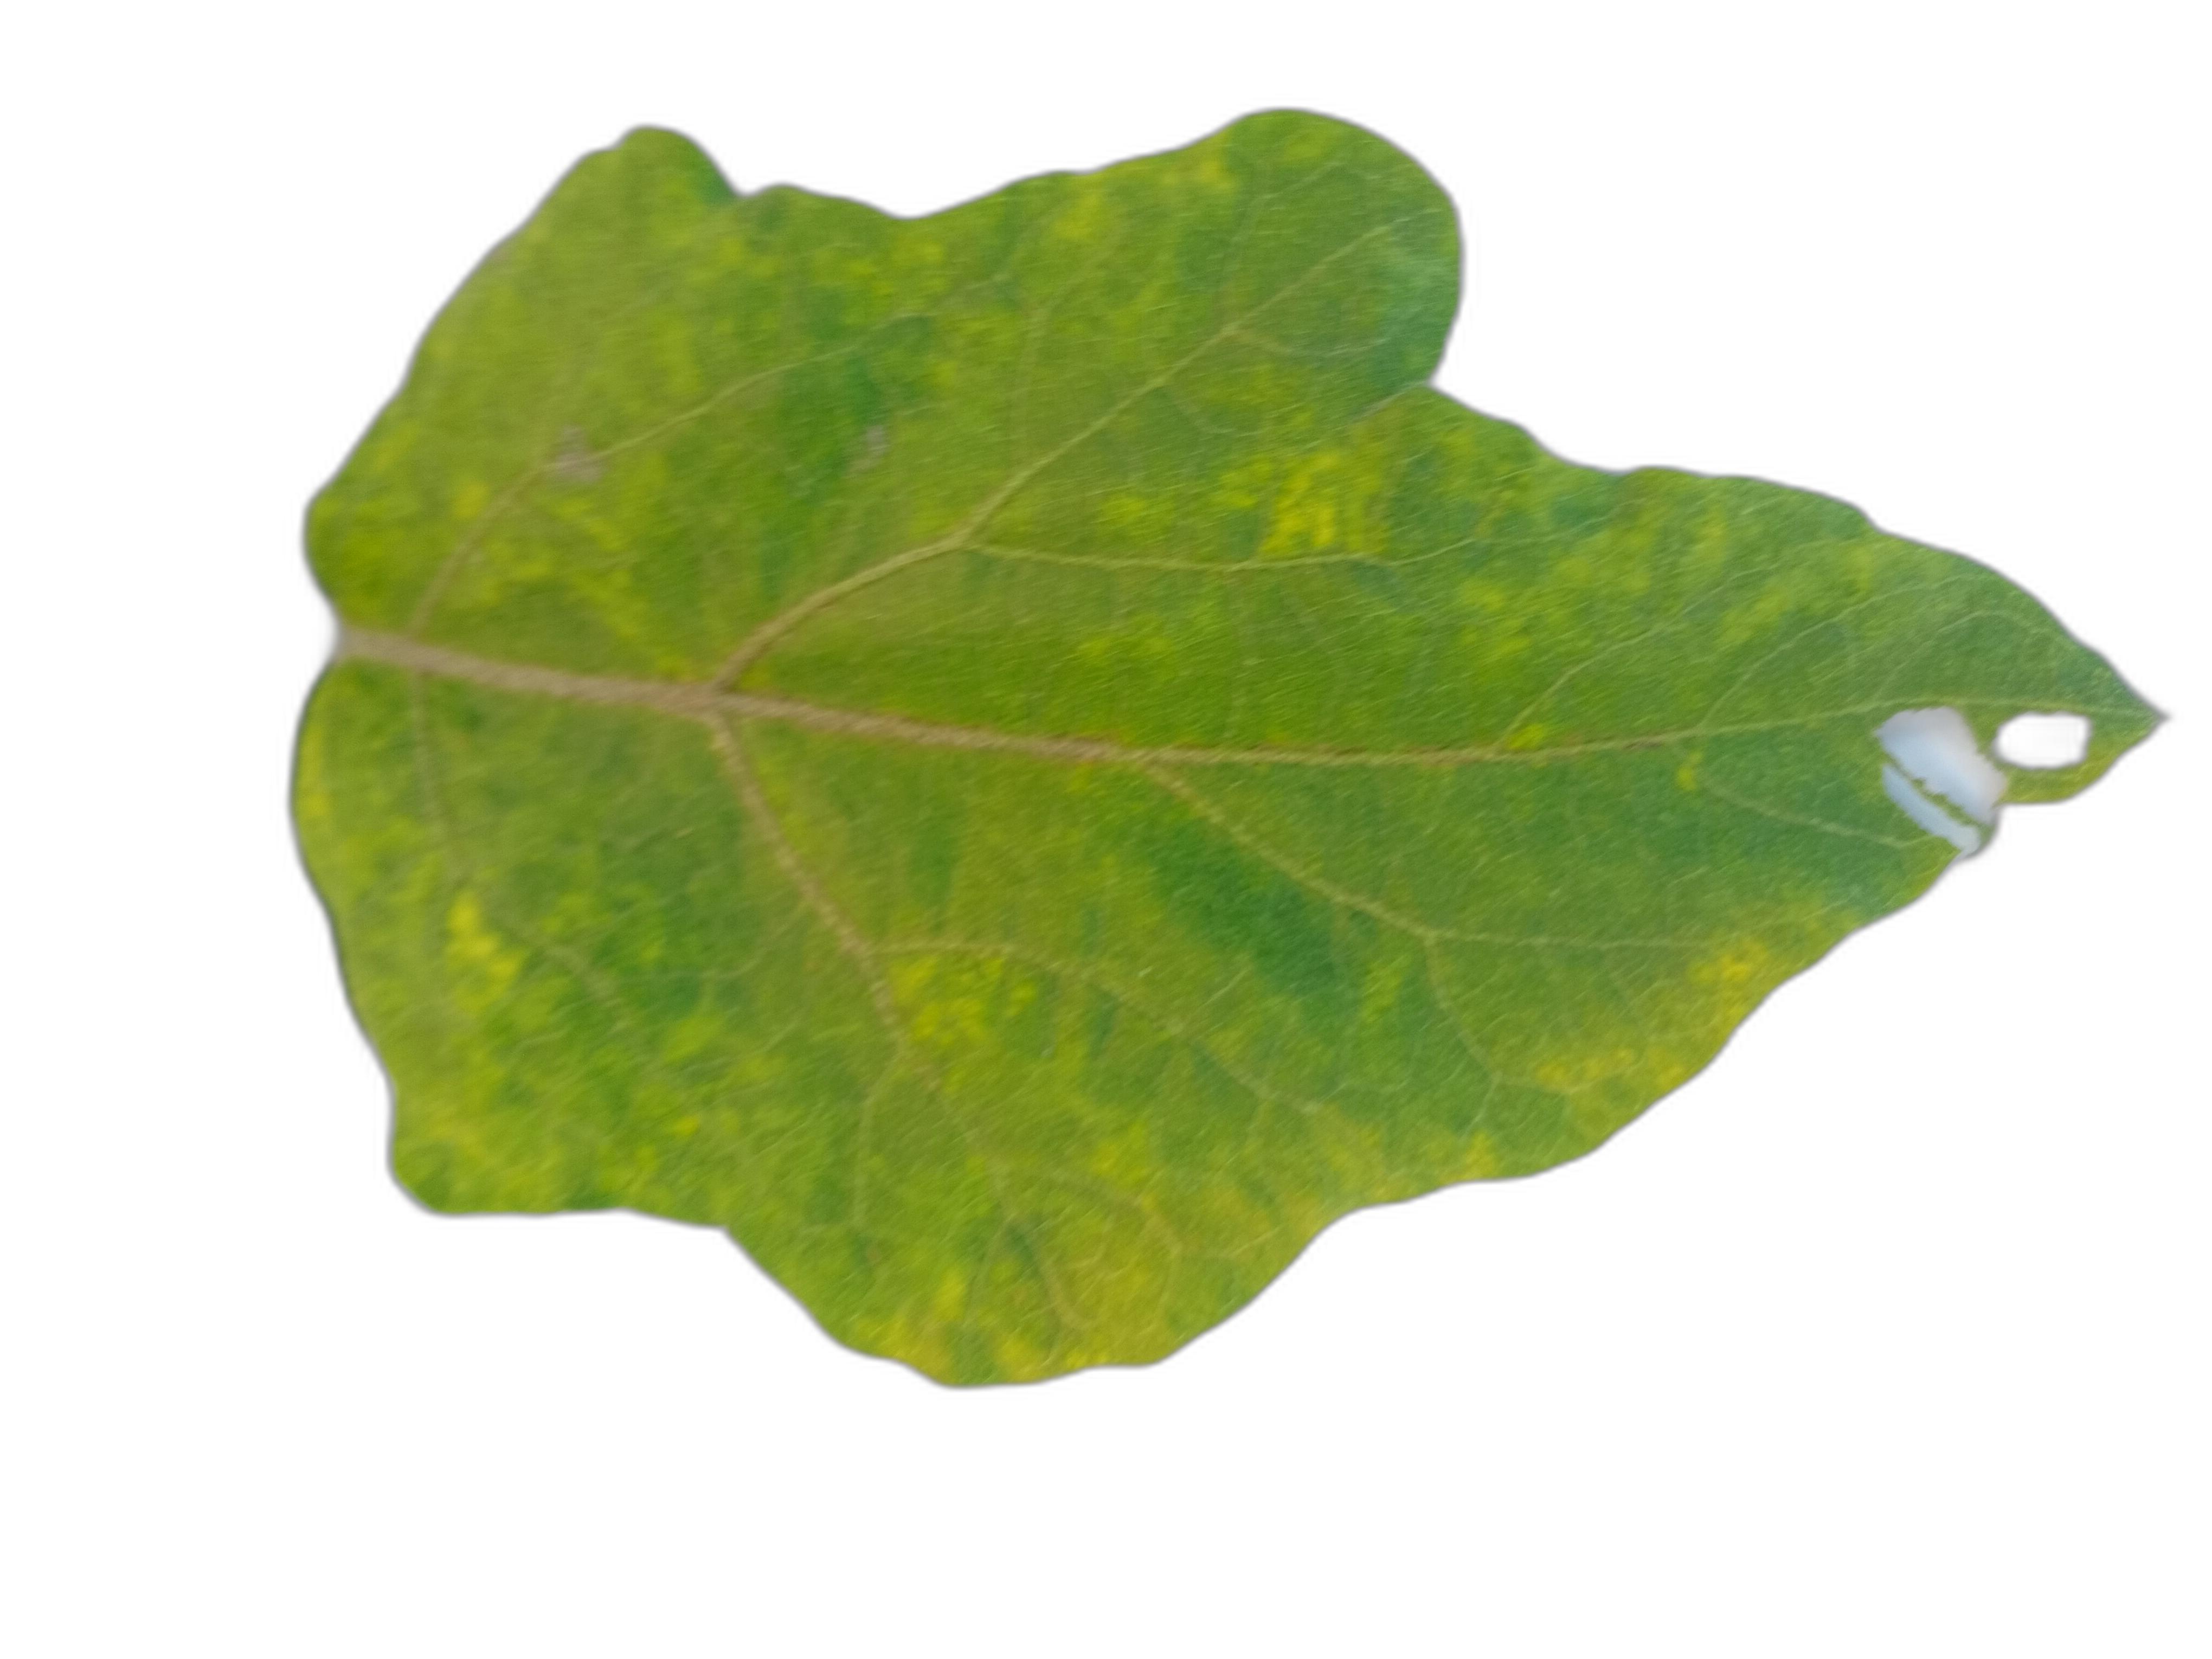
Label: Mosaic Virus Disease